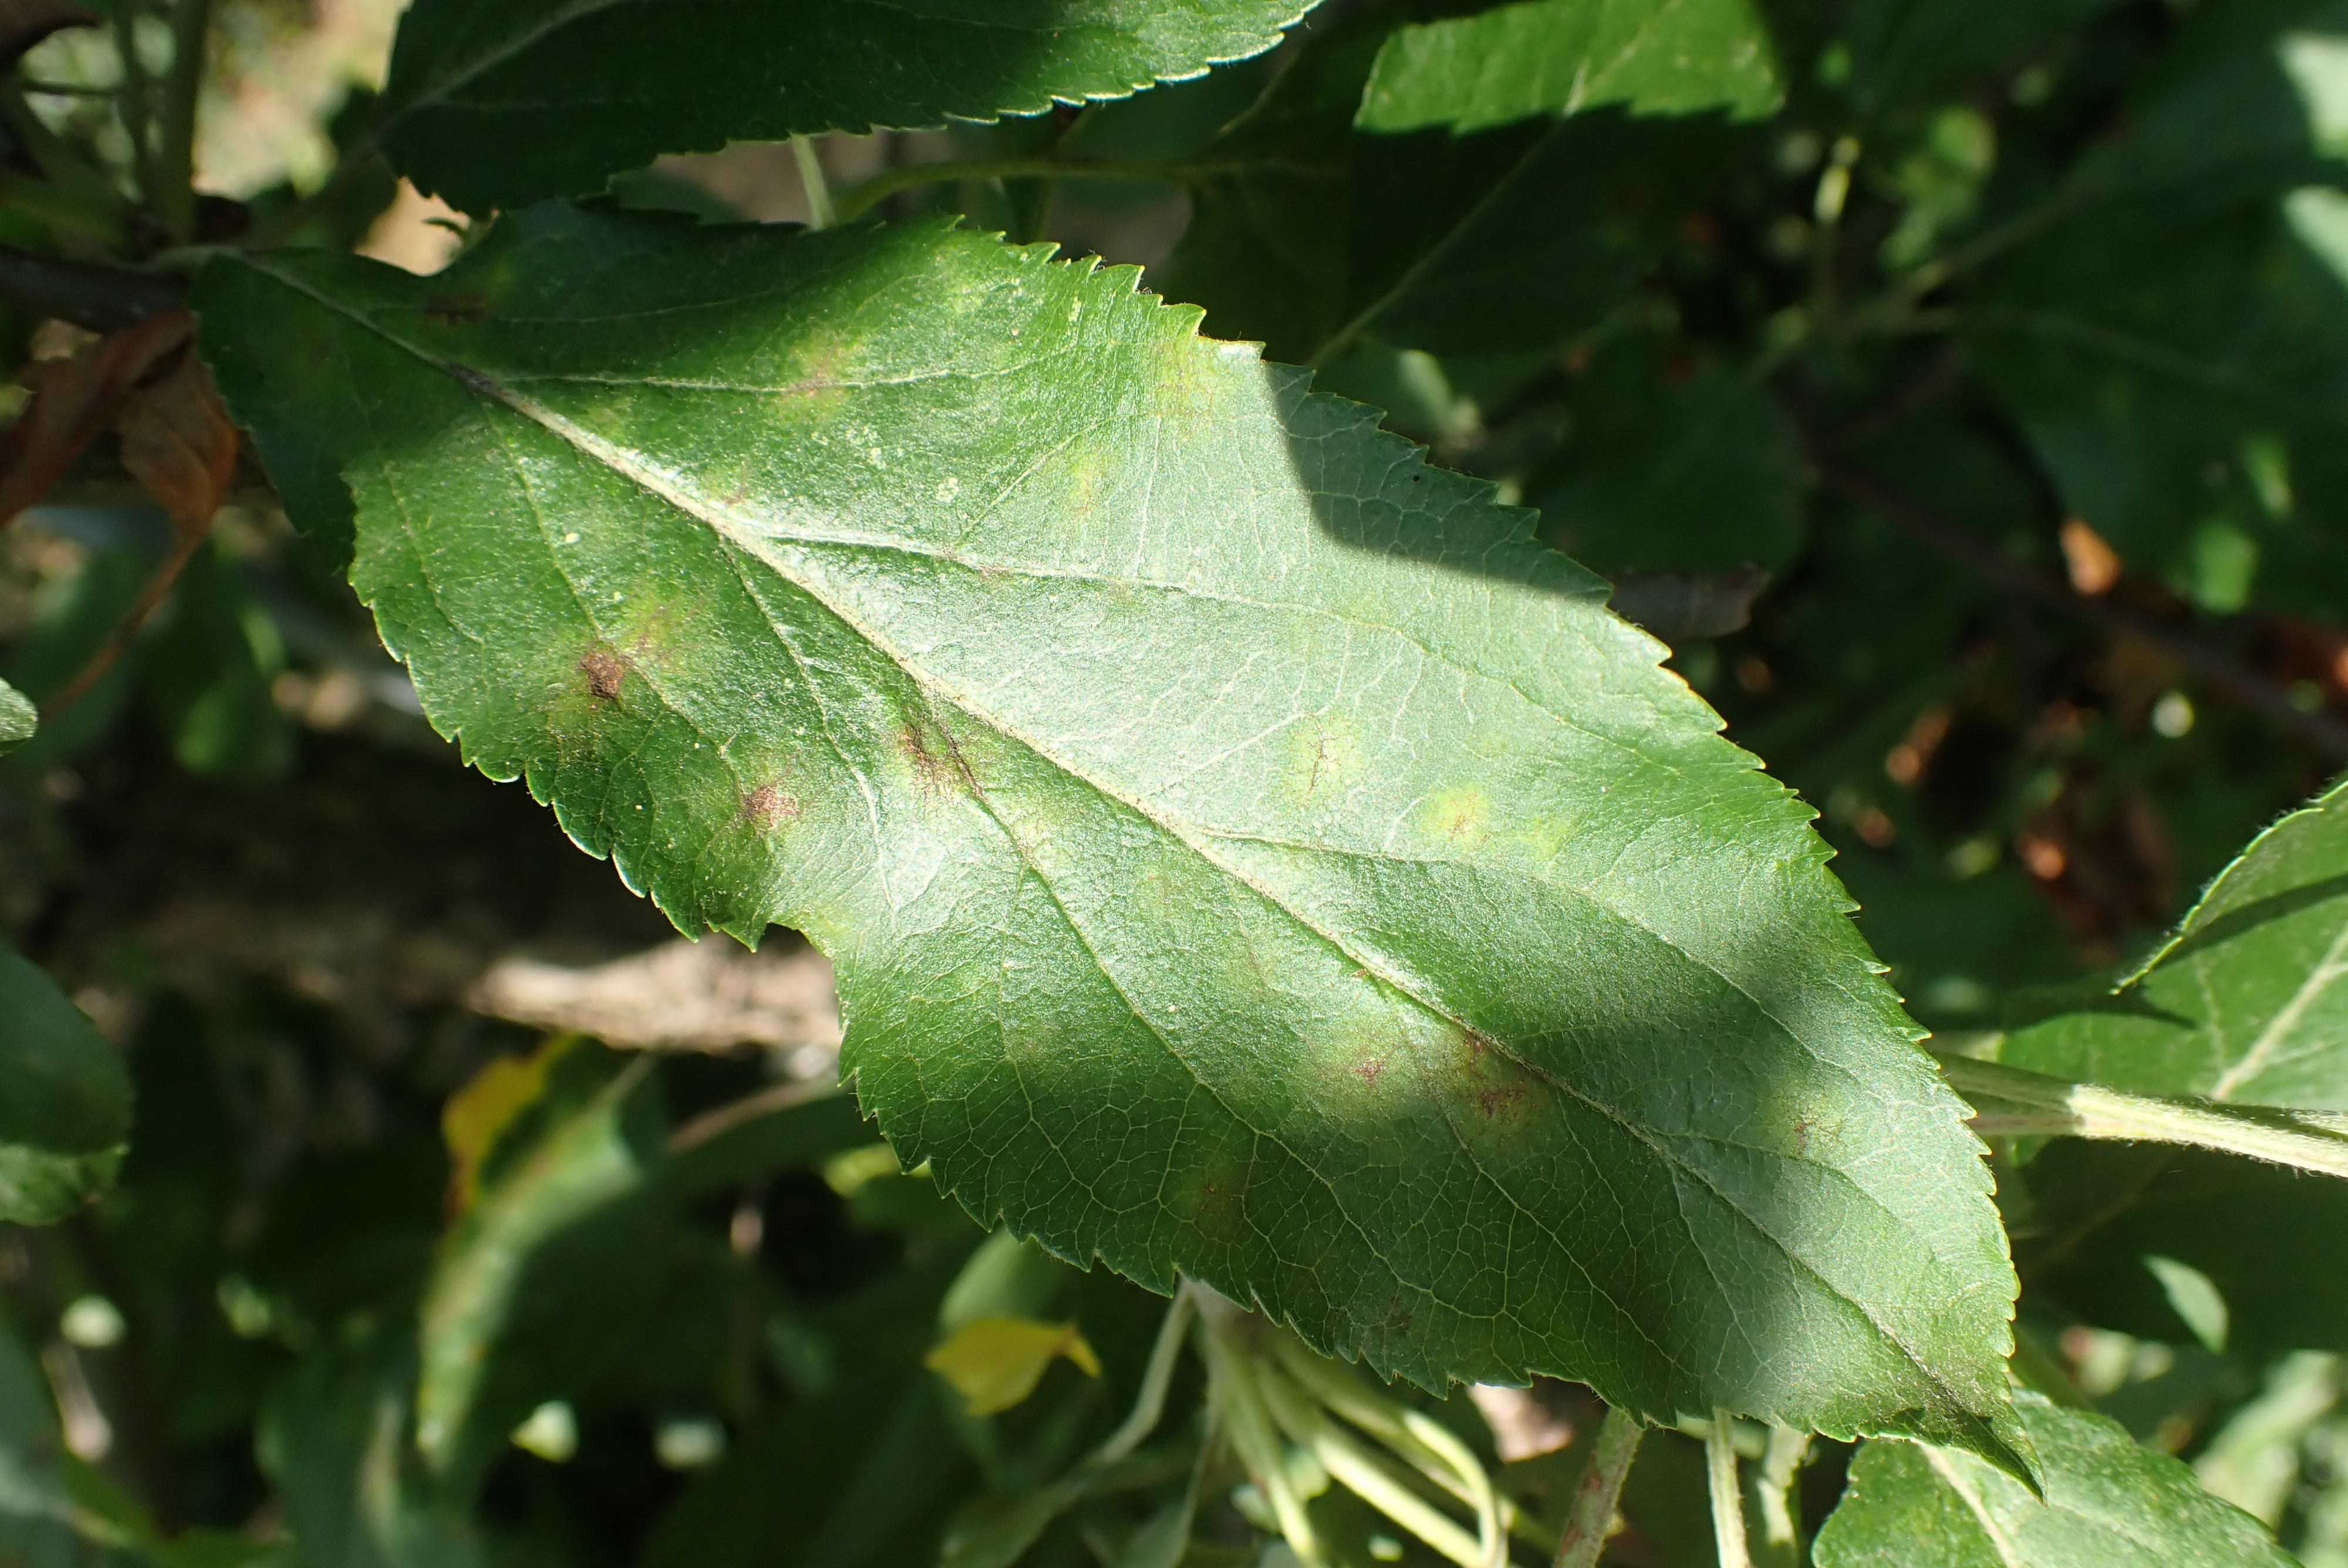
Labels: scab